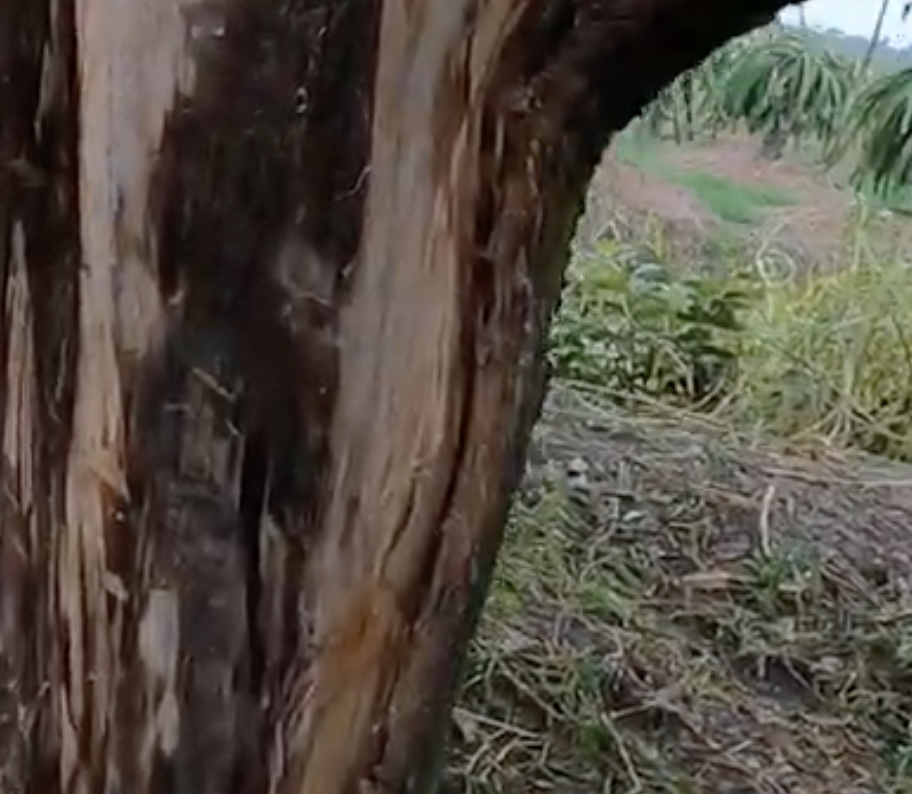
Label: stem_cracking_ gummosis